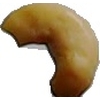
Label: caju_seed